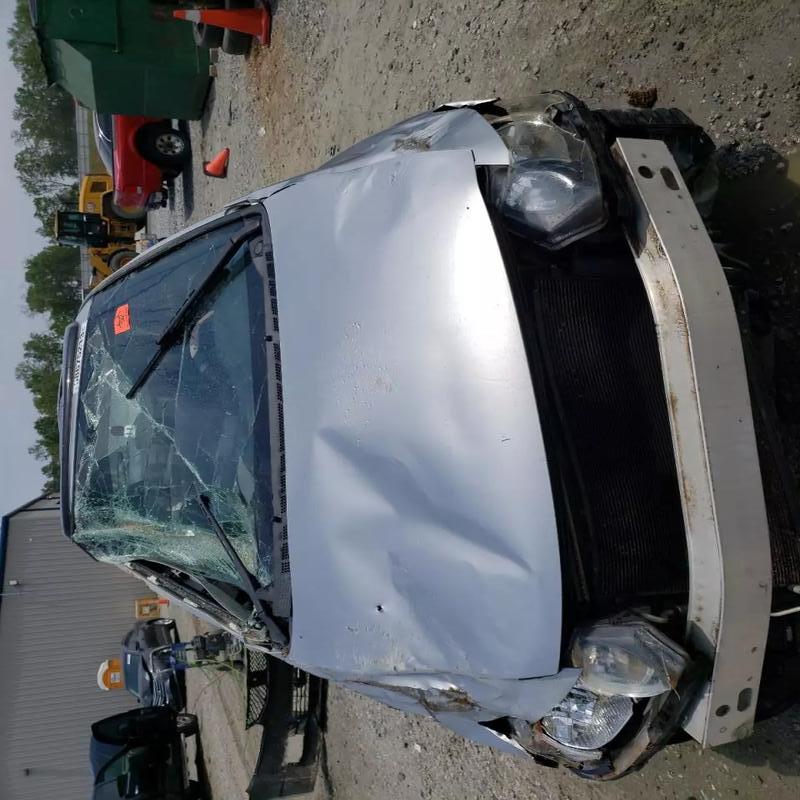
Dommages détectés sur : plaque d'immatriculation avant, pare-choc avant, feu avant droit, feu avant gauche, capot, pare-brise avant, aile avant droite, aile avant gauche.
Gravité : majeur